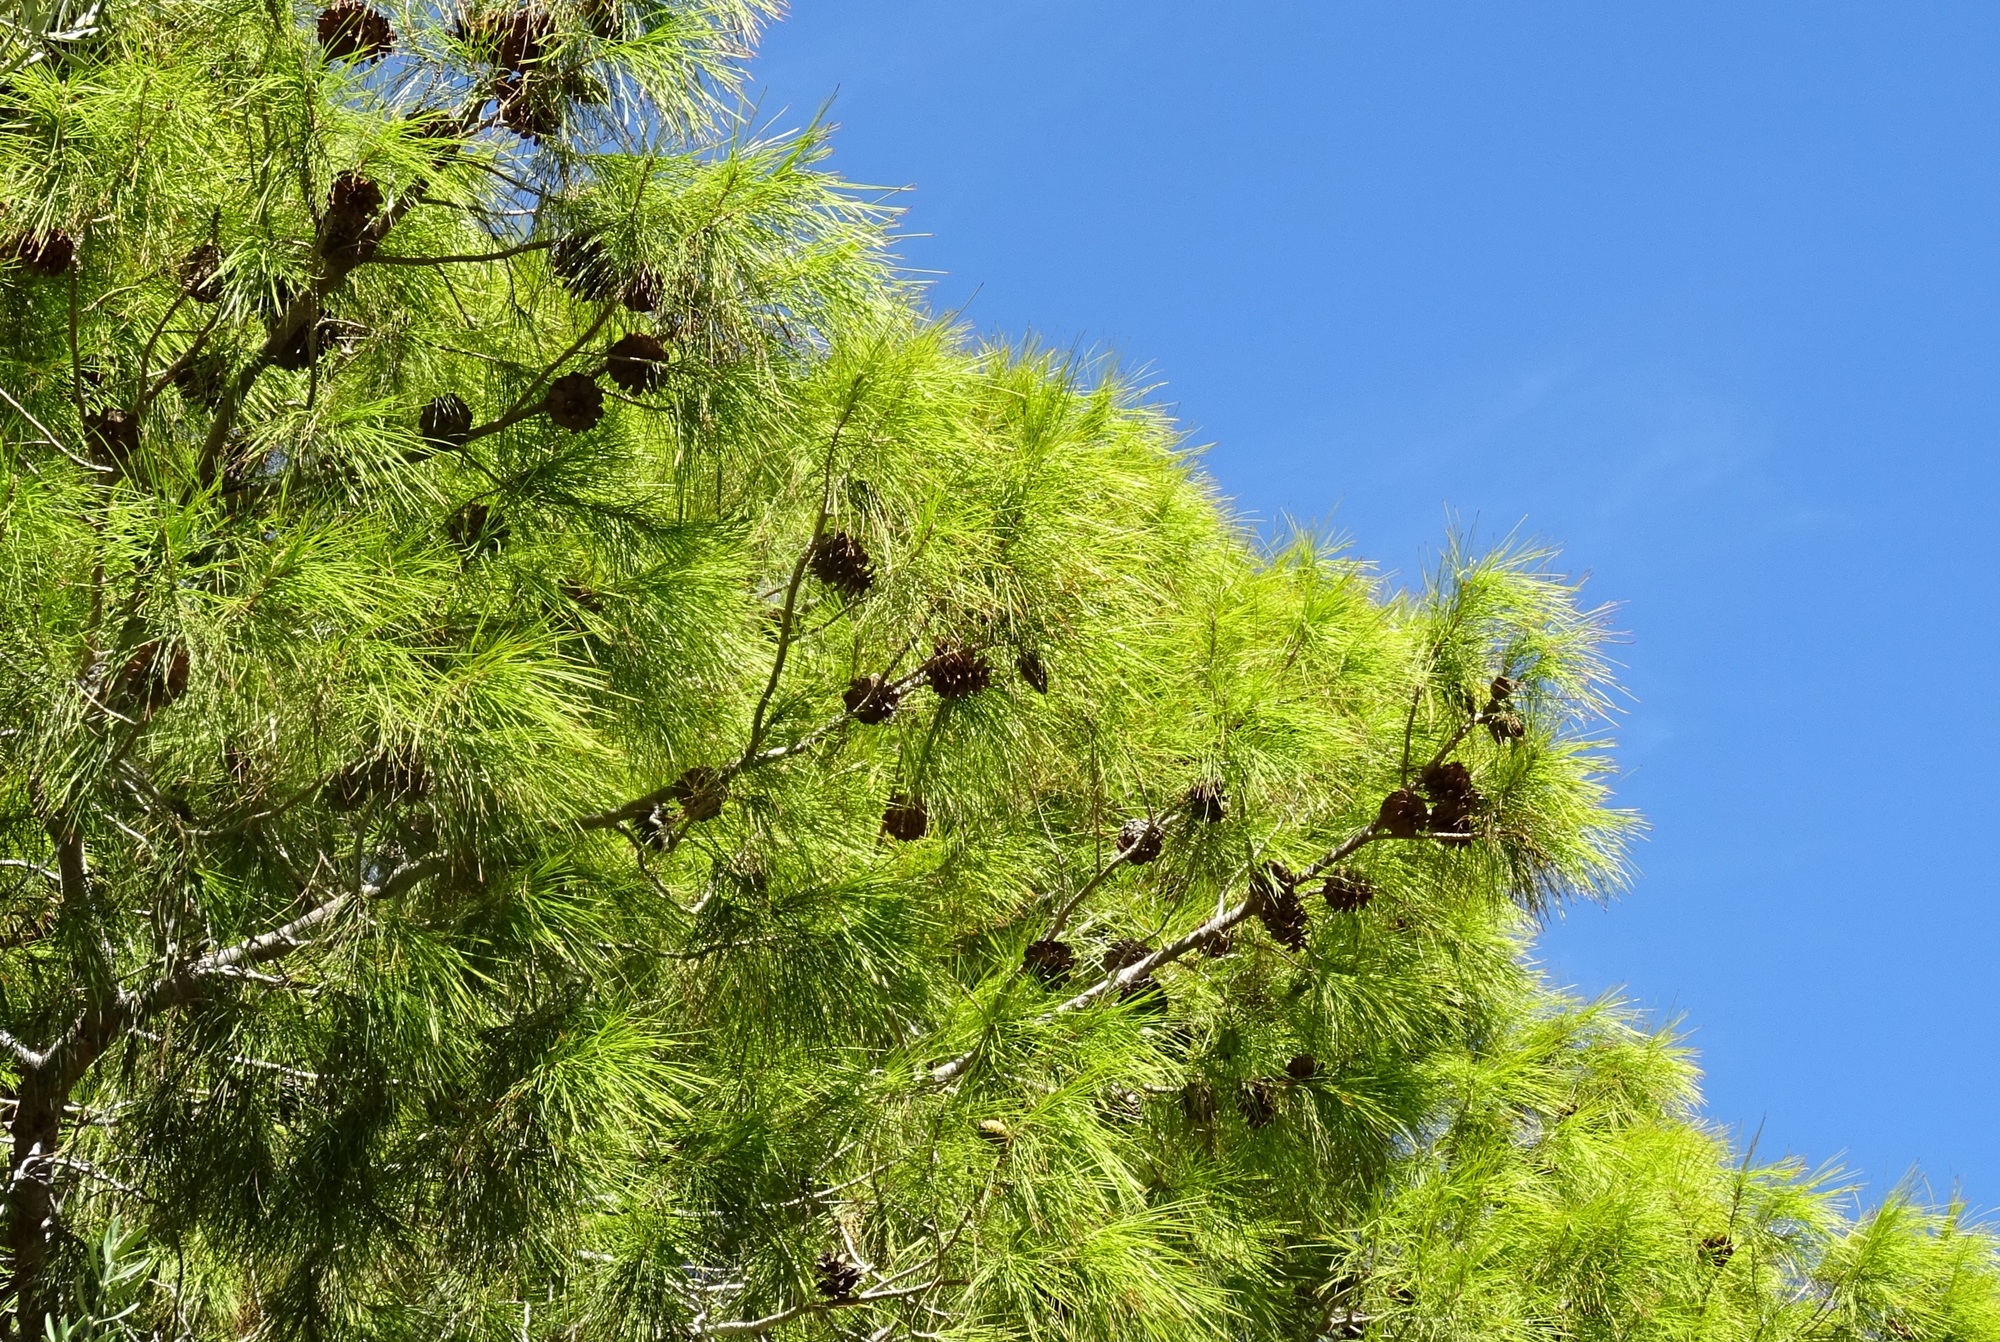
tree, branch, plant, flower, pine, evergreen, usa, america, botany, fir, flora, conifer, spruce, vegetation, shrub, cones, nevada, larch, ecosystem, pinus, las vegas, biome, woody plant, temperate coniferous forest, land plant